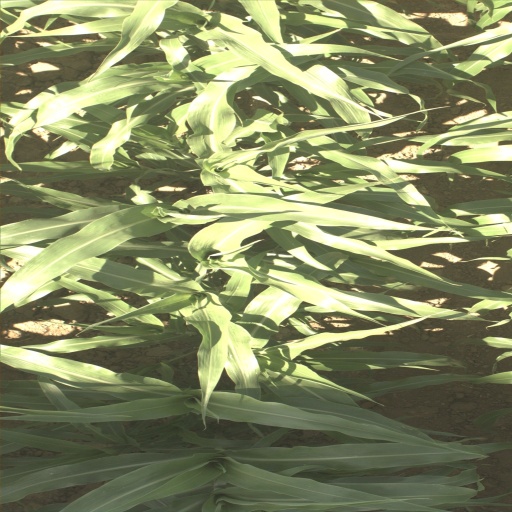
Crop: sorghum